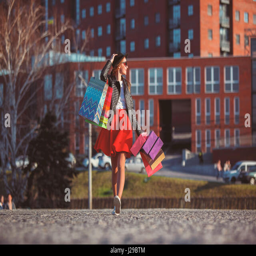
the girl walking with shopping on city streets